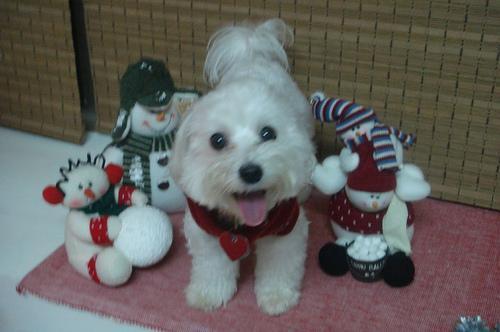
Maltese_dog